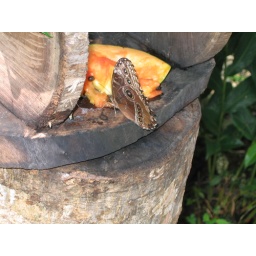
A blue morphos butterfly eating a bit of fruit at the lepidoptarium in Gamboa, Panama.